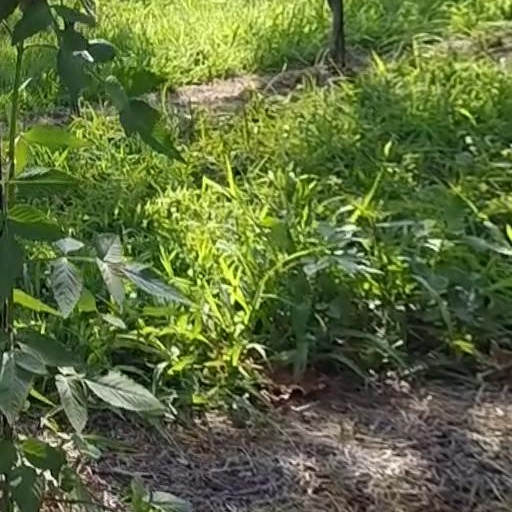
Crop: grape